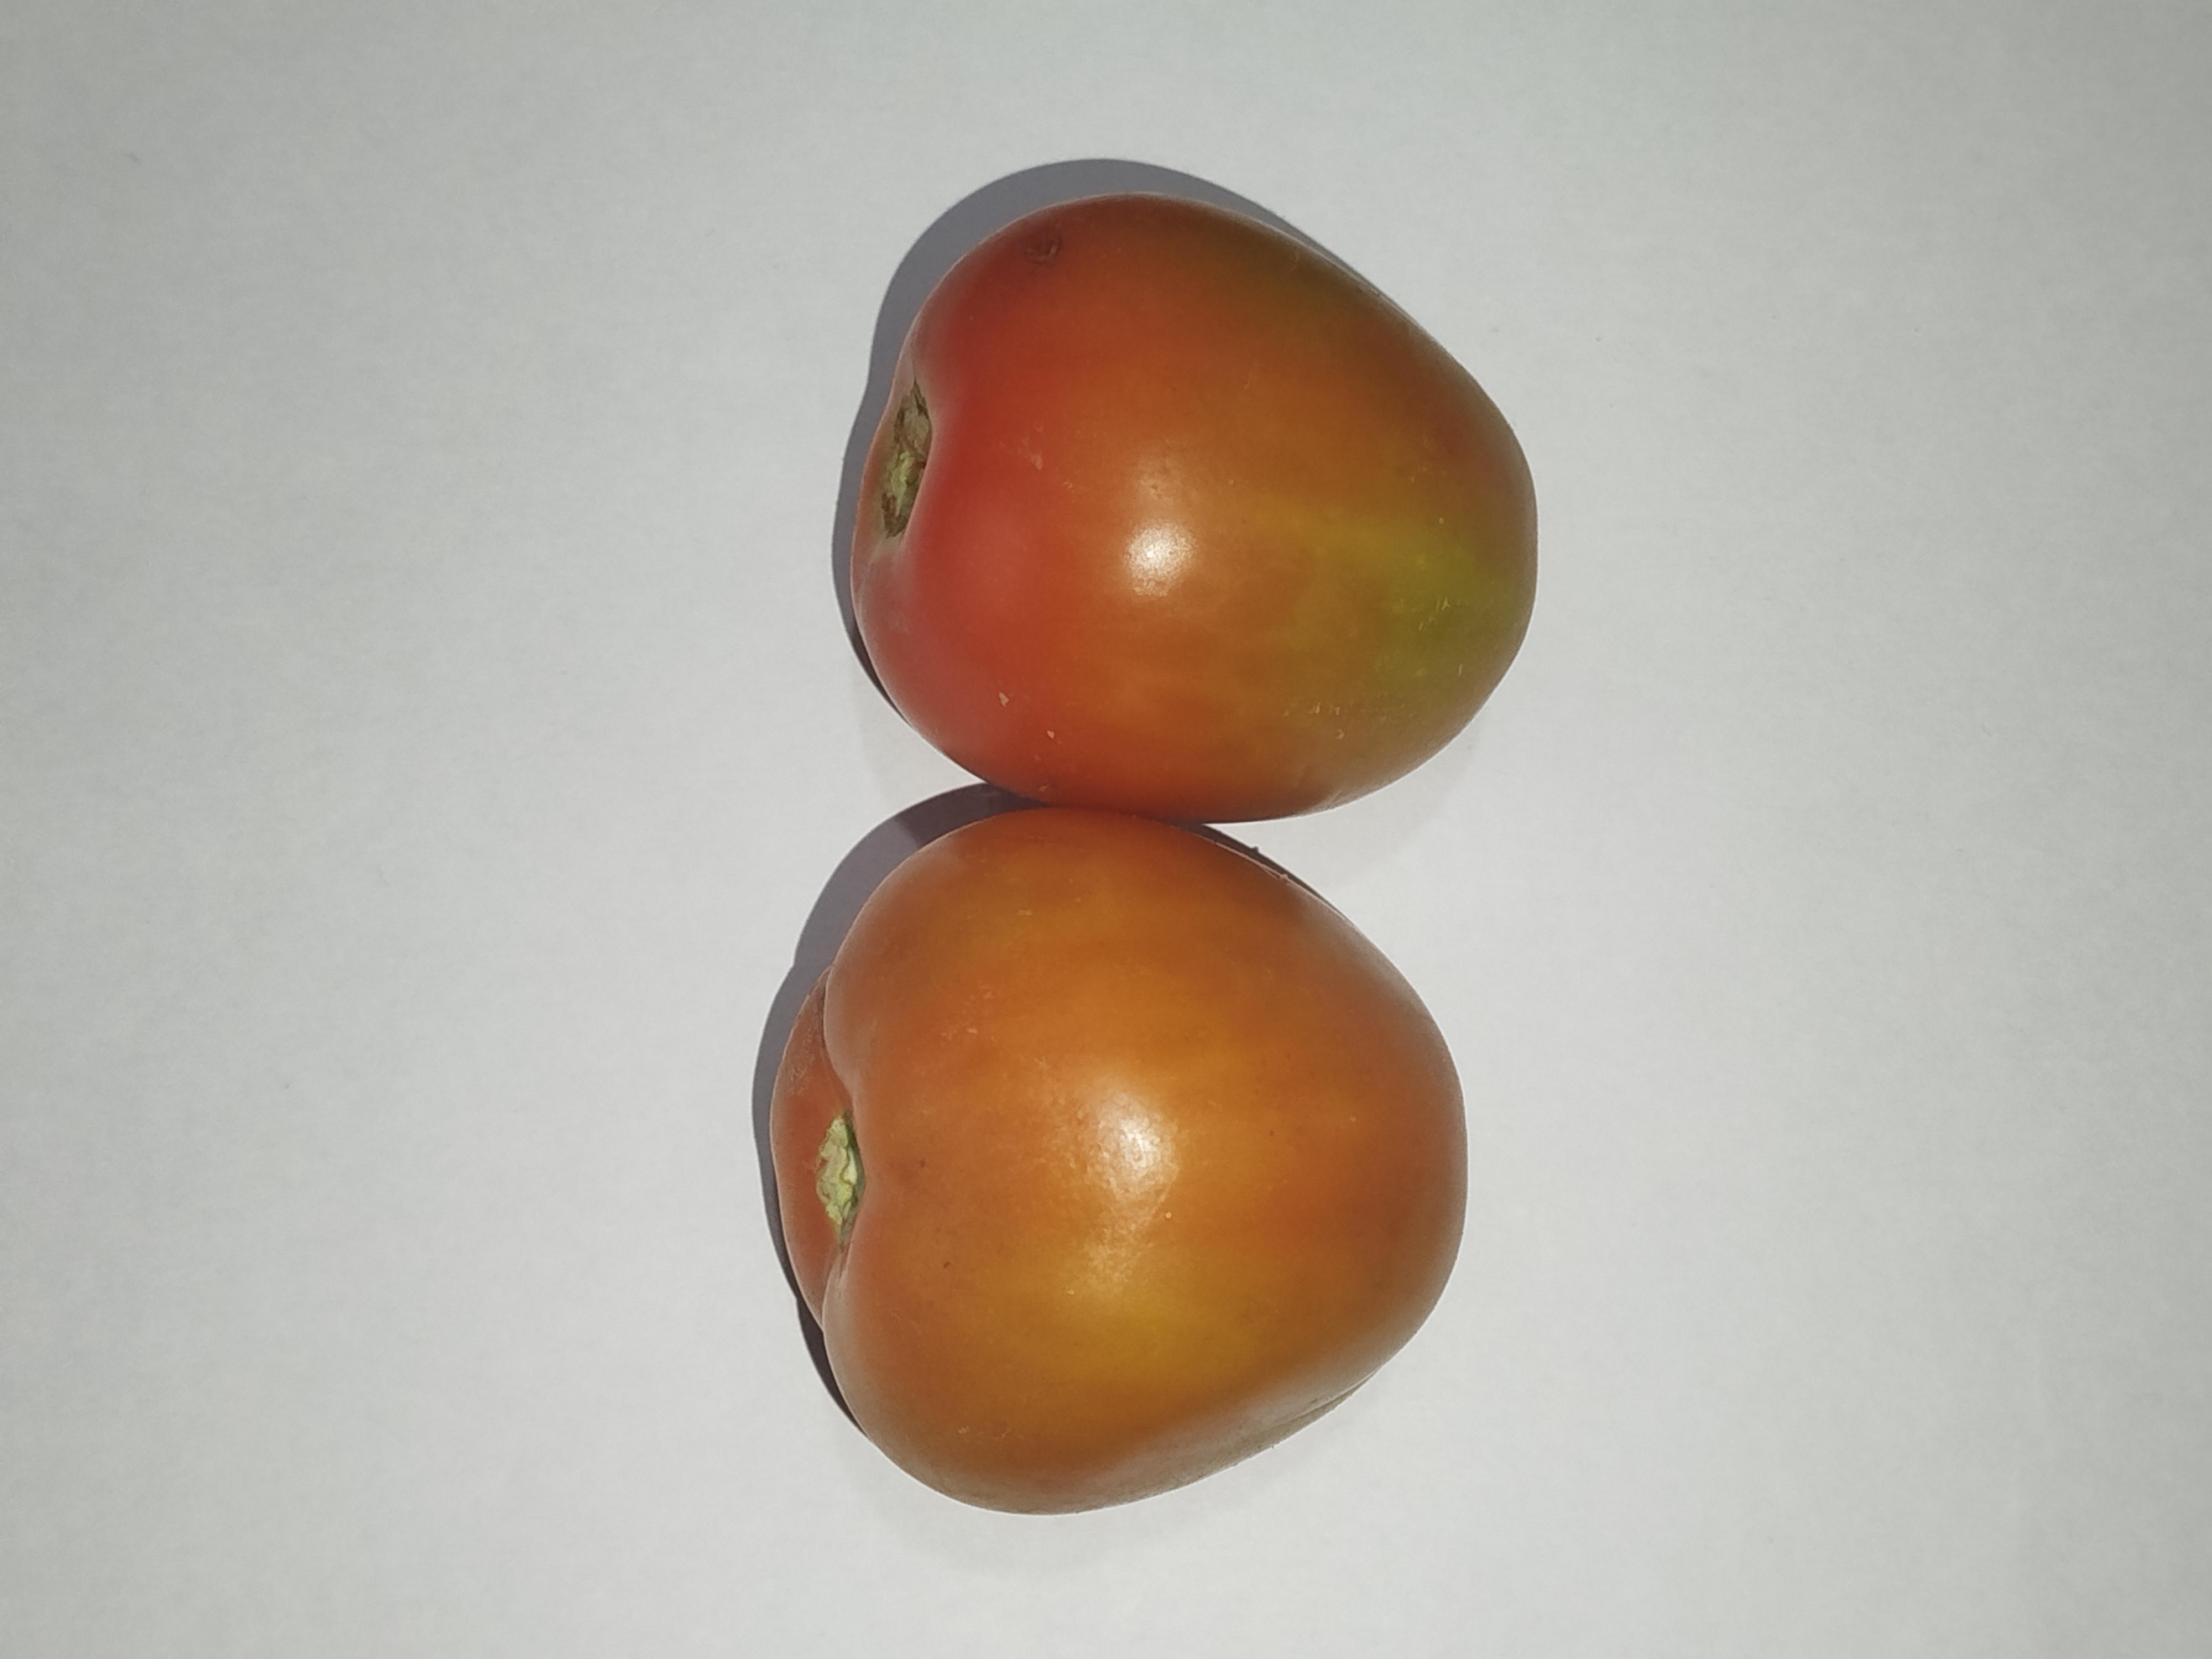
Label: Tomato